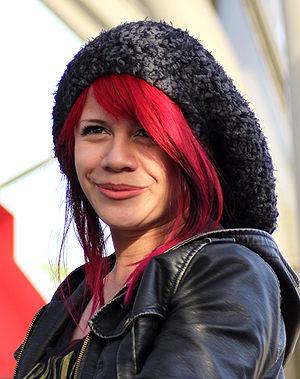
Allison Iraheta est une chanteuse américaine arrivée en quatrième position de la huitième saison du télécrochet American Idol. Auparavant, elle a gagné une émission concurrente, Telemundo : Quinceañera: Mamá Quiero Ser Artista. Allison a une voix puissante et un caractère distinct de son image de ”rock star”. À la suite de l'émission, Iraheta a signé un contrat d'enregistrement avec 19 Entertainment et Jive Records.